Royal Gloucestershire Hussars

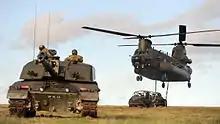
A Royal Wessex Yeomanry Challenger 2 on exercise

Following defeat in the Battle of Gazala, the British and Commonwealth forces halted the Axis advance in the First Battle of El Alamein, in which G Squadron fought while attached at various times to the 1st Armoured Division Tank Delivery Regiment, the 4th County of London Yeomanry and the 9th Queen's Royal Lancers. Meanwhile, F and H Squadrons became infantry in the 10th Armoured Division and, armed with Italian anti-tank rifles, grenades and molotov cocktails, manned defences in the Delta. At the end of July, H Squadron took over the Crusaders of A Squadron, 5th Royal Tank Regiment (RTR), and relieved them in the El Alamein line, and F Squadron similarly replaced 5RTR's C Squadron on 17 August. The same month, G Squadron was given Crusaders and allocated to Army reserve at El Amiriya, serving at various times under the command of the 8th Hussars, an Indian brigade, the 9th Australian Division and finally the 10th Royal Hussars. The regiment's rear echelon and some of its HQ troops guarded bridges over the Nile in the Delta.